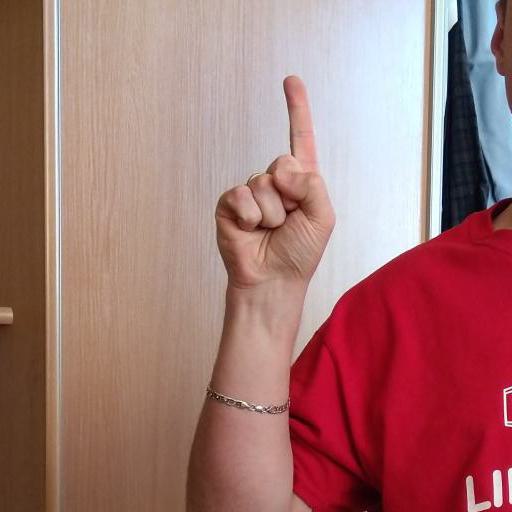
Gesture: one